Der Freischütz

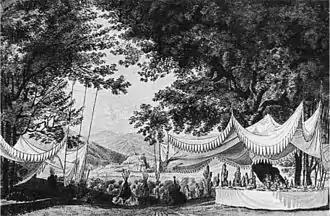
Design for the act 3 finale (original 1821 production)

Prince Ottokar awaits Max at his tent (Chorus of foresters: "Was gleicht wohl auf Erden"—"What excels the pleasures of the chase"). As a test, Max is ordered to shoot the dove pointed out to him. Max takes aim, fires and Agathe, who has just entered the scene, falls as if hit (Finale: "Schaut, o schaut"—"See, oh see"). But her bridal wreath and the hermit behind her have deflected the bullet. It strikes Kaspar. Agathe revives from her faint and Kaspar, seeing a holy hermit by her side, realizes that he has failed. Samiel grasps him instead of Max, whereupon Kaspar expires, cursing hell and heaven.